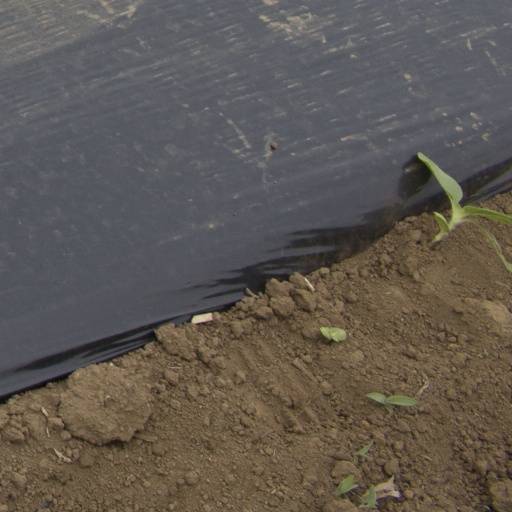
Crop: Jerusalem artichoke